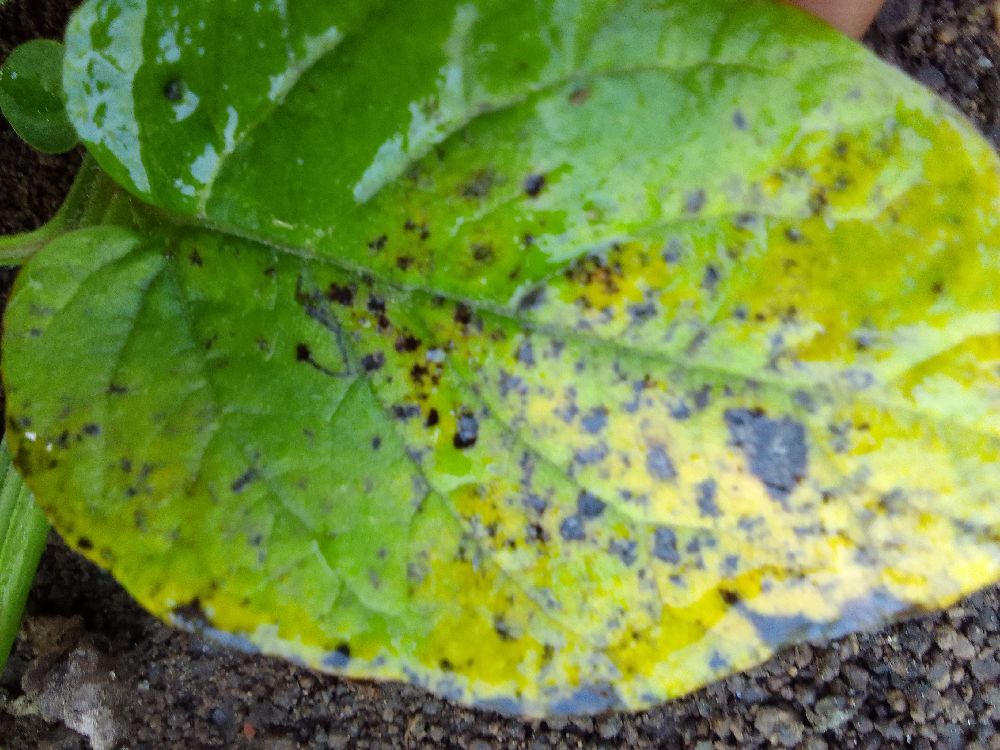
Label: Early blight